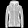
Label: Coat